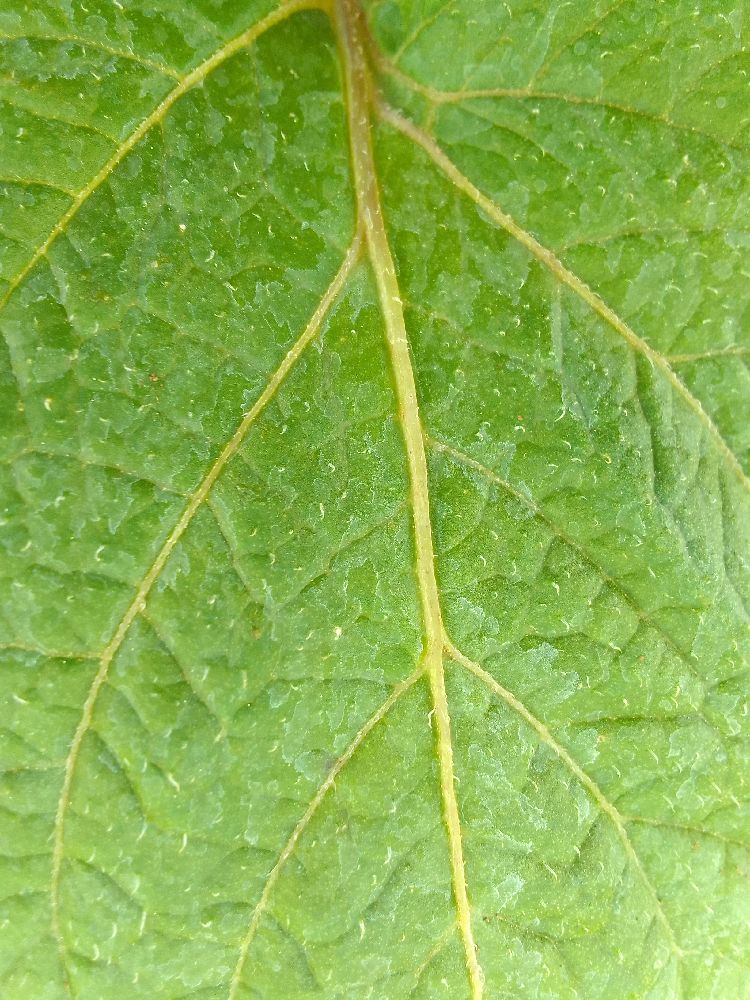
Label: Healthy